Patchway

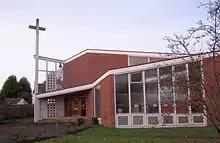
St Chad's mixed Church of England and Methodist Church

Patchway is one of the 44 Parish and Town Councils in South Gloucestershire. Amenities include a fire station, library, doctor's clinic and schools. There is a Day Centre for the elderly and a children's play area. Sports facilities include cricket and football pitches and a sports hall.